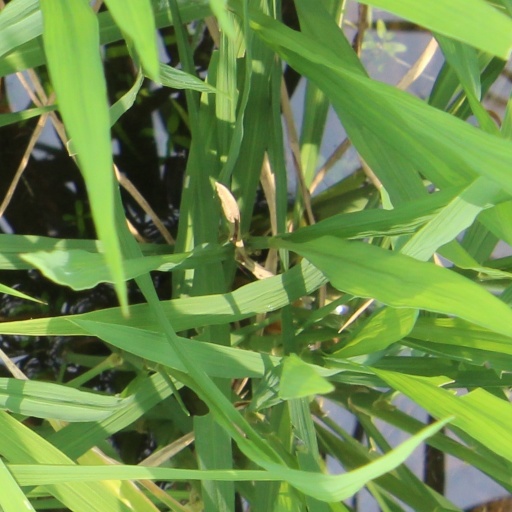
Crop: rice